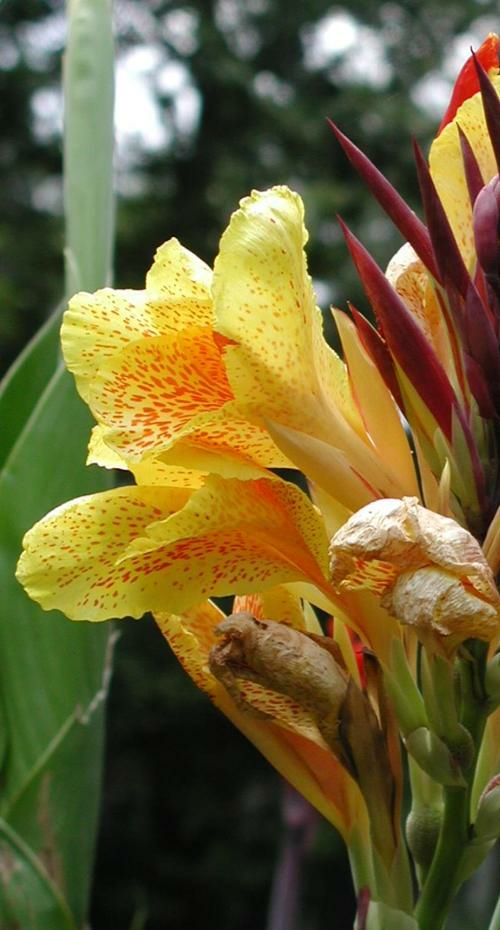
Flower: canna lily